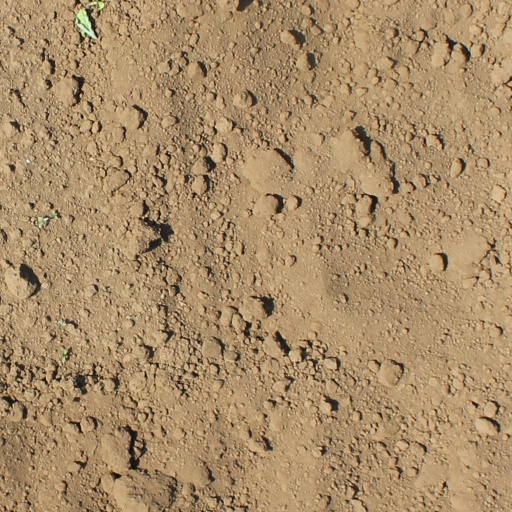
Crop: soybean